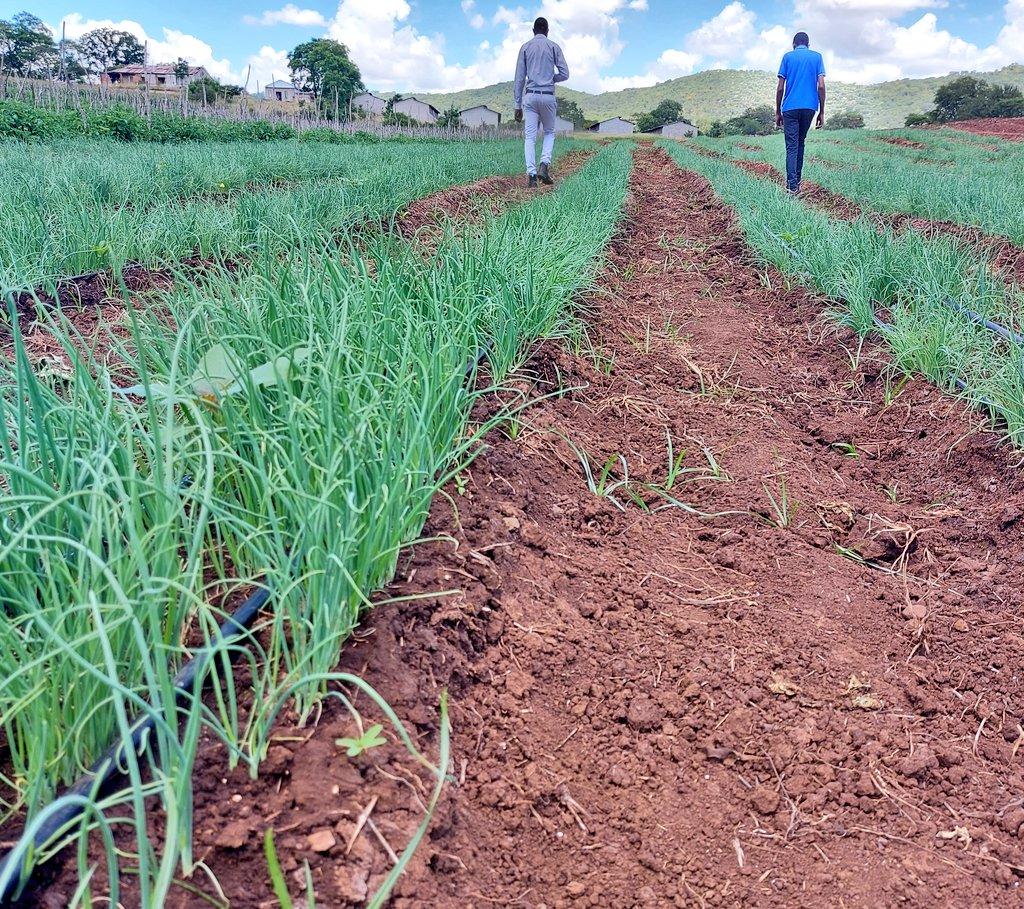
Shamba kubwa lenye mazao kwa ajili ya biashara, likiwa lina vijana wawili wakitembea wakikagua shamba hilo.